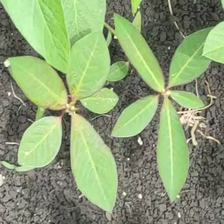
Weed species: Moti_dudhi(Euphorbia_geneculata_L)